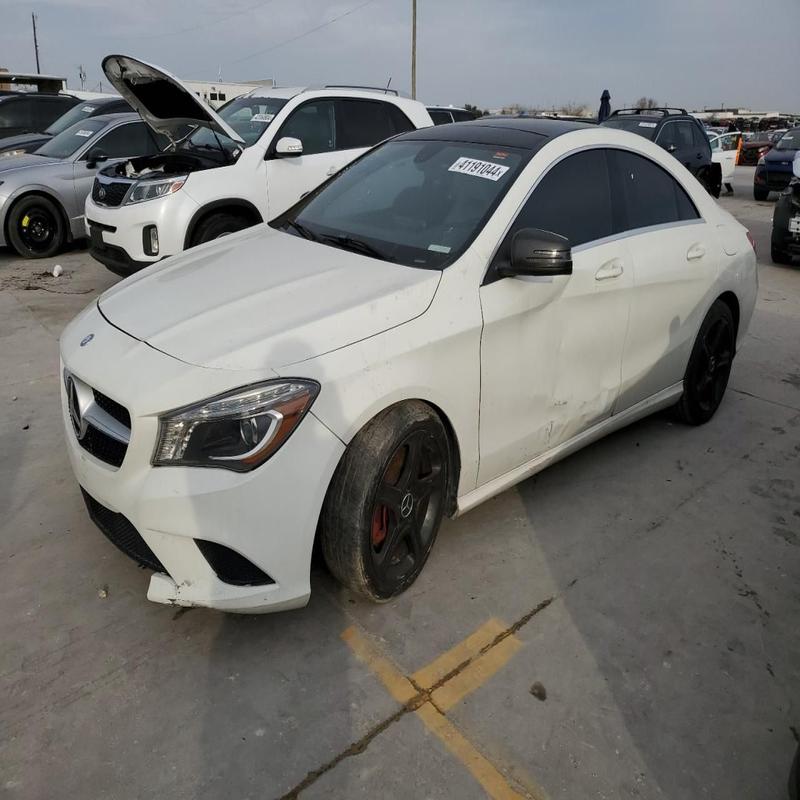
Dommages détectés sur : pare-choc avant, porte avant gauche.
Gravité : mineur